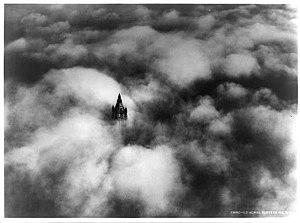
Le Woolworth Building est l'un des plus anciens gratte-ciel de l'arrondissement de Manhattan, à New York. Il fait partie des cinquante plus hauts gratte-ciel du pays, avec 57 étages et une hauteur de 241 mètres. Il a obtenu en 1966 la distinction de National Historic Landmark.